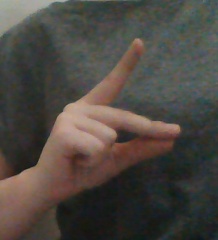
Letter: ta